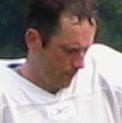
Age: 36